James Riker

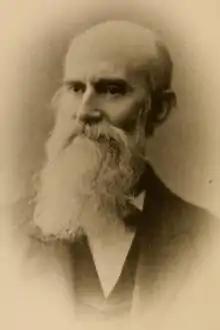
James Riker

James Riker (New York City, May 11, 1822 – 1889) was a New York historian and genealogist. His father, James Riker (Snr) was a merchant and landowner descended from early Dutch settlers. Riker left school at the age of sixteen to work in his father's business.